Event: Nepal Earthquake
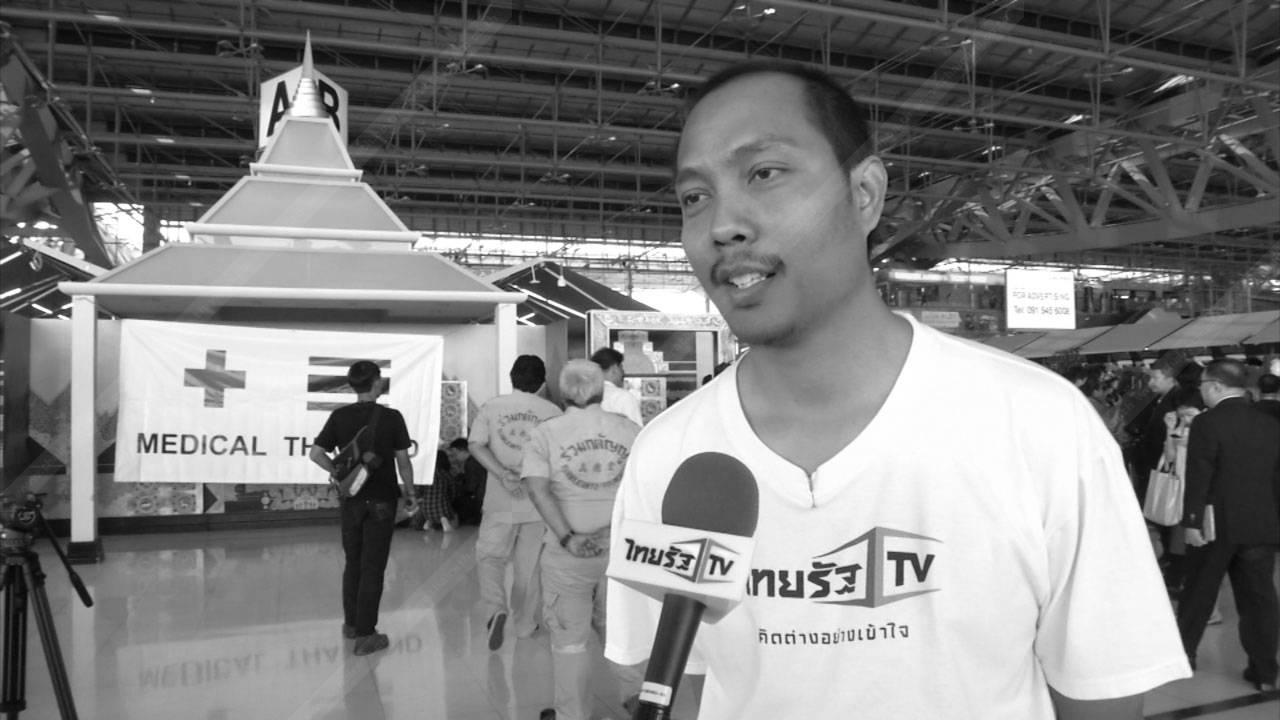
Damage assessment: no_damage